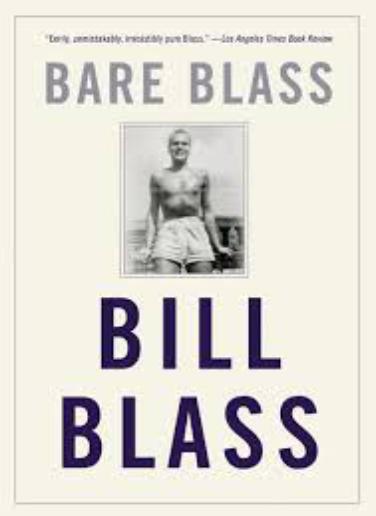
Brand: Bill Blass
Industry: Clothes